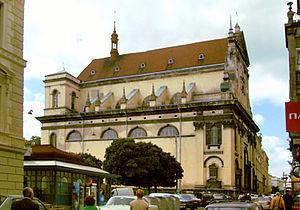
La vieille ville de Lviv est le centre historique de Lviv, capitale historique de la Galicie et plus grande ville de l'Ukraine Occidentale. L'ensemble architectural de la vieille ville est inscrit sur la liste du patrimoine mondial de l'UNESCO depuis 1998.
L'église jésuite de Lviv, dédiée aux Saints Apôtres Pierre et Paul, est l'une des principales églises catholiques de la ville ukrainienne de Lviv. Elle a été construite au début du XVIIᵉ siècle sur le modèle de l'Église du Gesù de Rome.